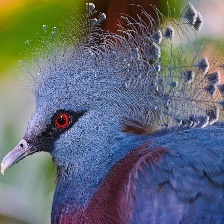
Species: VICTORIA CROWNED PIGEON
Scientific name: GOURA VICTORIA